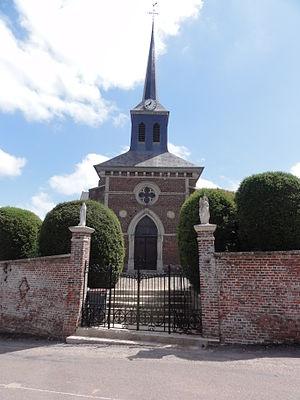
Saint-Pierremont (Aisne) église
L'église Saint-Pierre de Saint-Pierremont (Aisne) est une église située à Saint-Pierremont, en France.